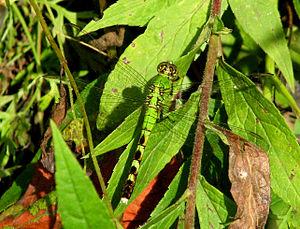
L'Érythème des étangs est un insecte odonate de la famille des Libellulidae. En Amérique du Nord, on la retrouve à partir du centre des États-Unis jusqu'à l'est. Au Canada, elle est présente dans le sud des provinces de l'Ontario et du Québec. L'espèce est également mentionnée en Amérique centrale.